John-Paul Marks

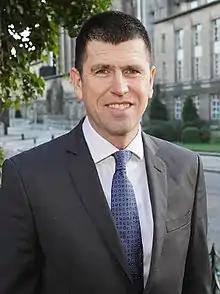
Official portrait, 2022

John-Paul ('JP') Marks (born 1979 or 1980) is a senior civil servant, currently the Chief Executive of HM Revenue & Customs.